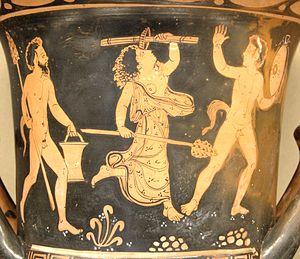
Deux silènes et une ménade. Face A d'un cratère à calice à figures rouges apulien (Tarente